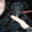
Label: dog